Hajime Toyoshima

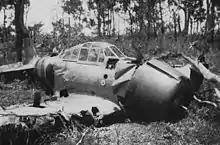
Toyoshima's crashed aircraft

Toyoshima took part of the February 19, 1942, Japanese air-raid on Darwin, Australia. His Zero, tail code BII-124, was launched from "Hiryū" which contributed 18 B5Ns, 18 D3As, and nine Zeros to the attack, which were joined by squadrons from the other carriers.